Maria Sadowska

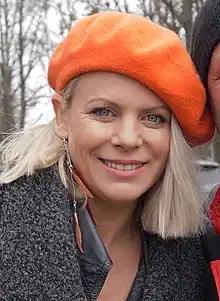
Sadowska in 2019

Maria Sadowska (born 27 June 1976 in Warsaw), also credited as Marysia Sadowska or simply as Marysia, is a Polish pop singer, music producer, screenwriter and film director.